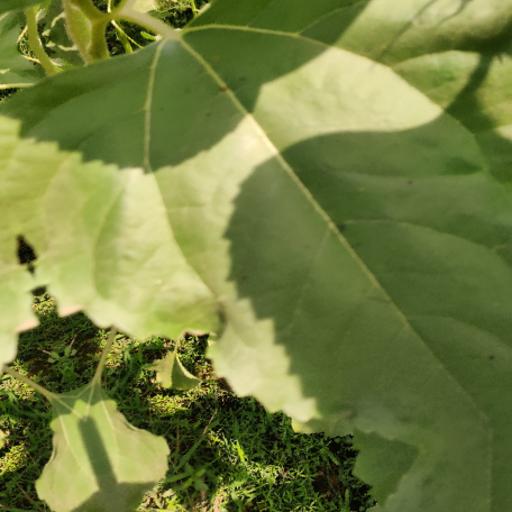
Label: Fresh_leaf